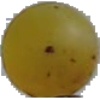
Label: Grape White 3